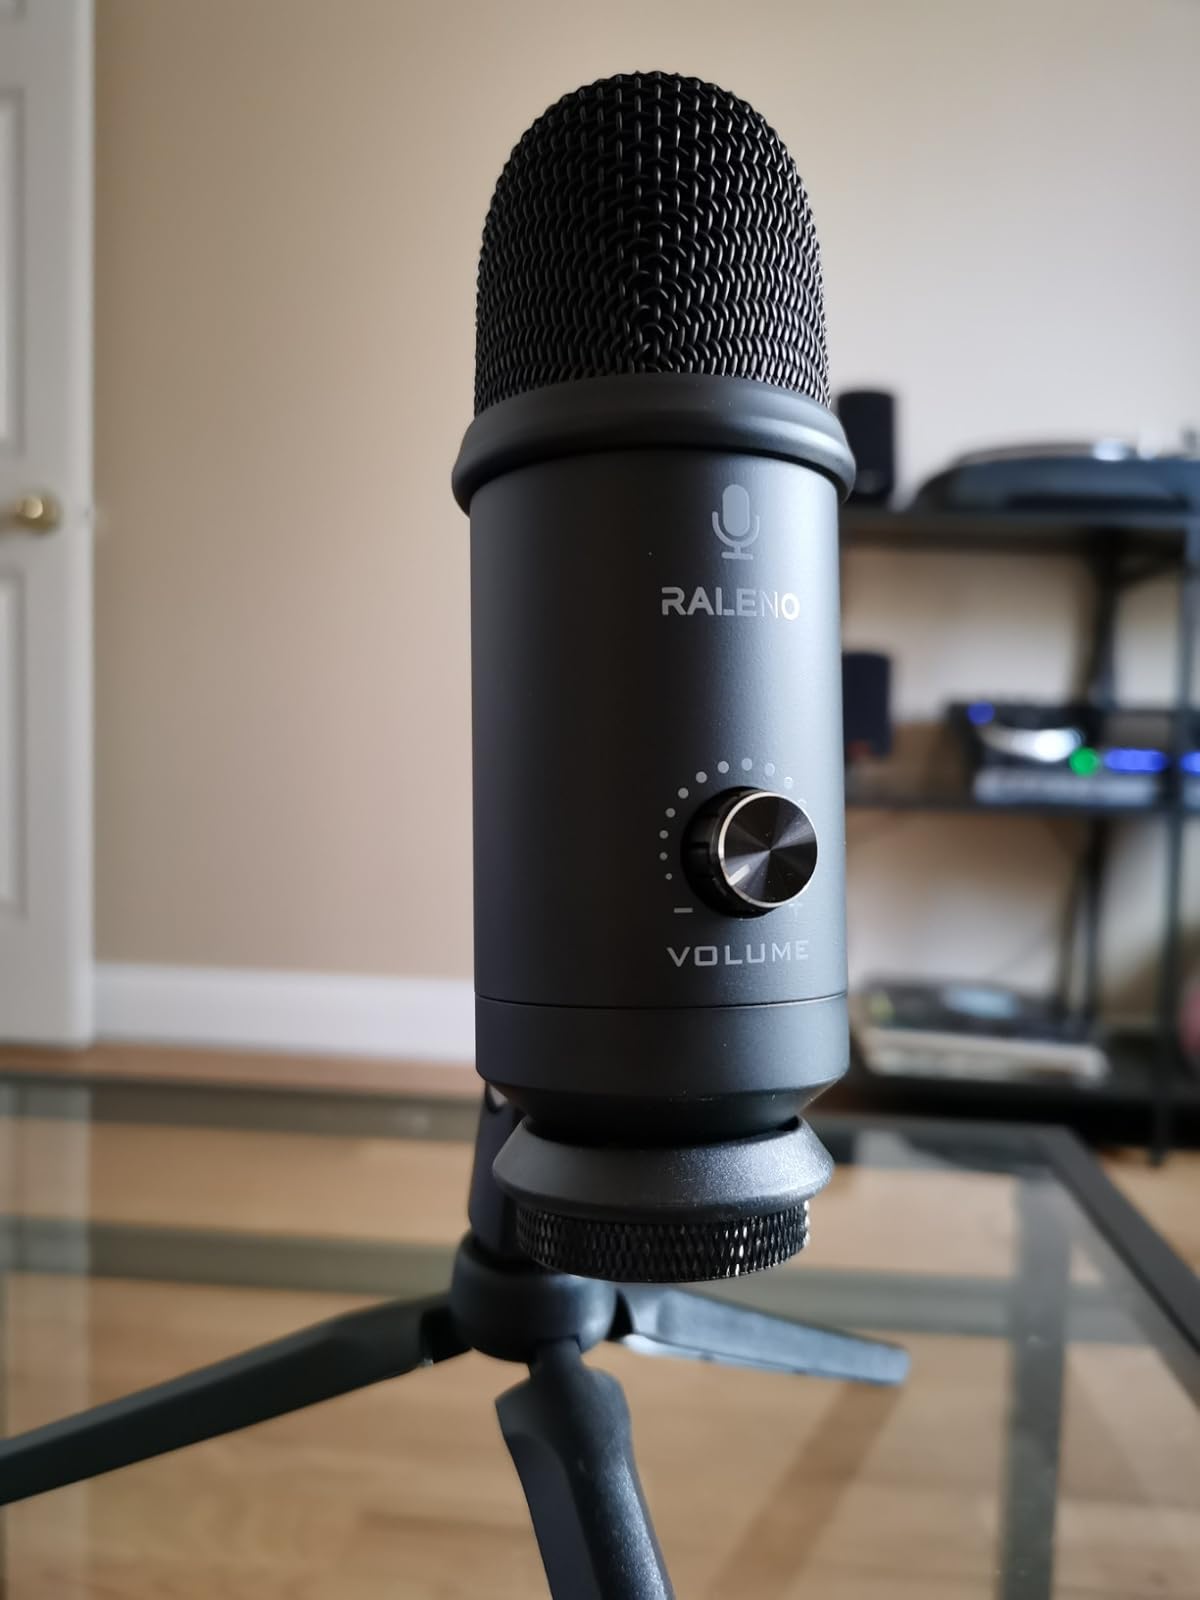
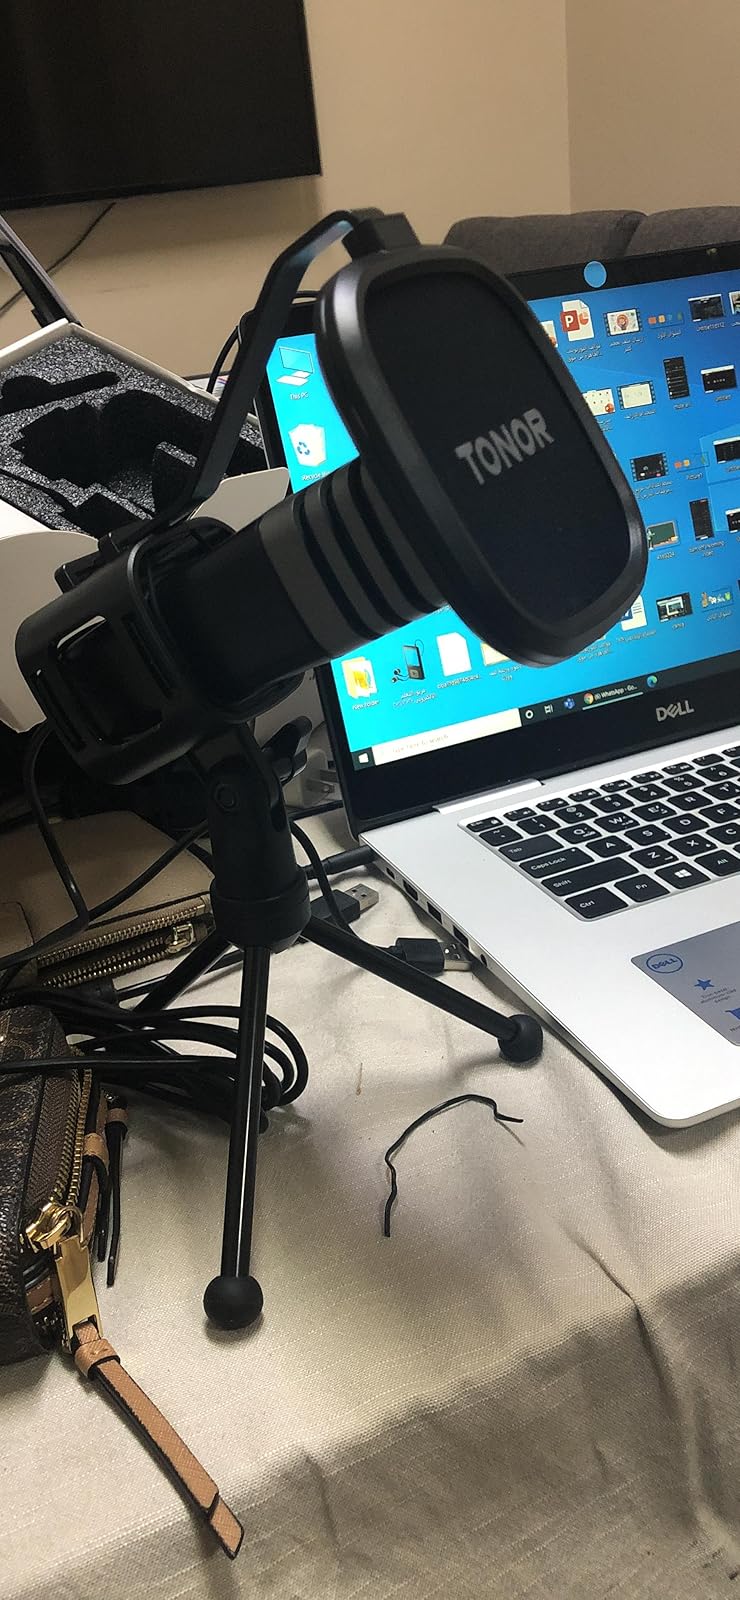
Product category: microphone
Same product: no